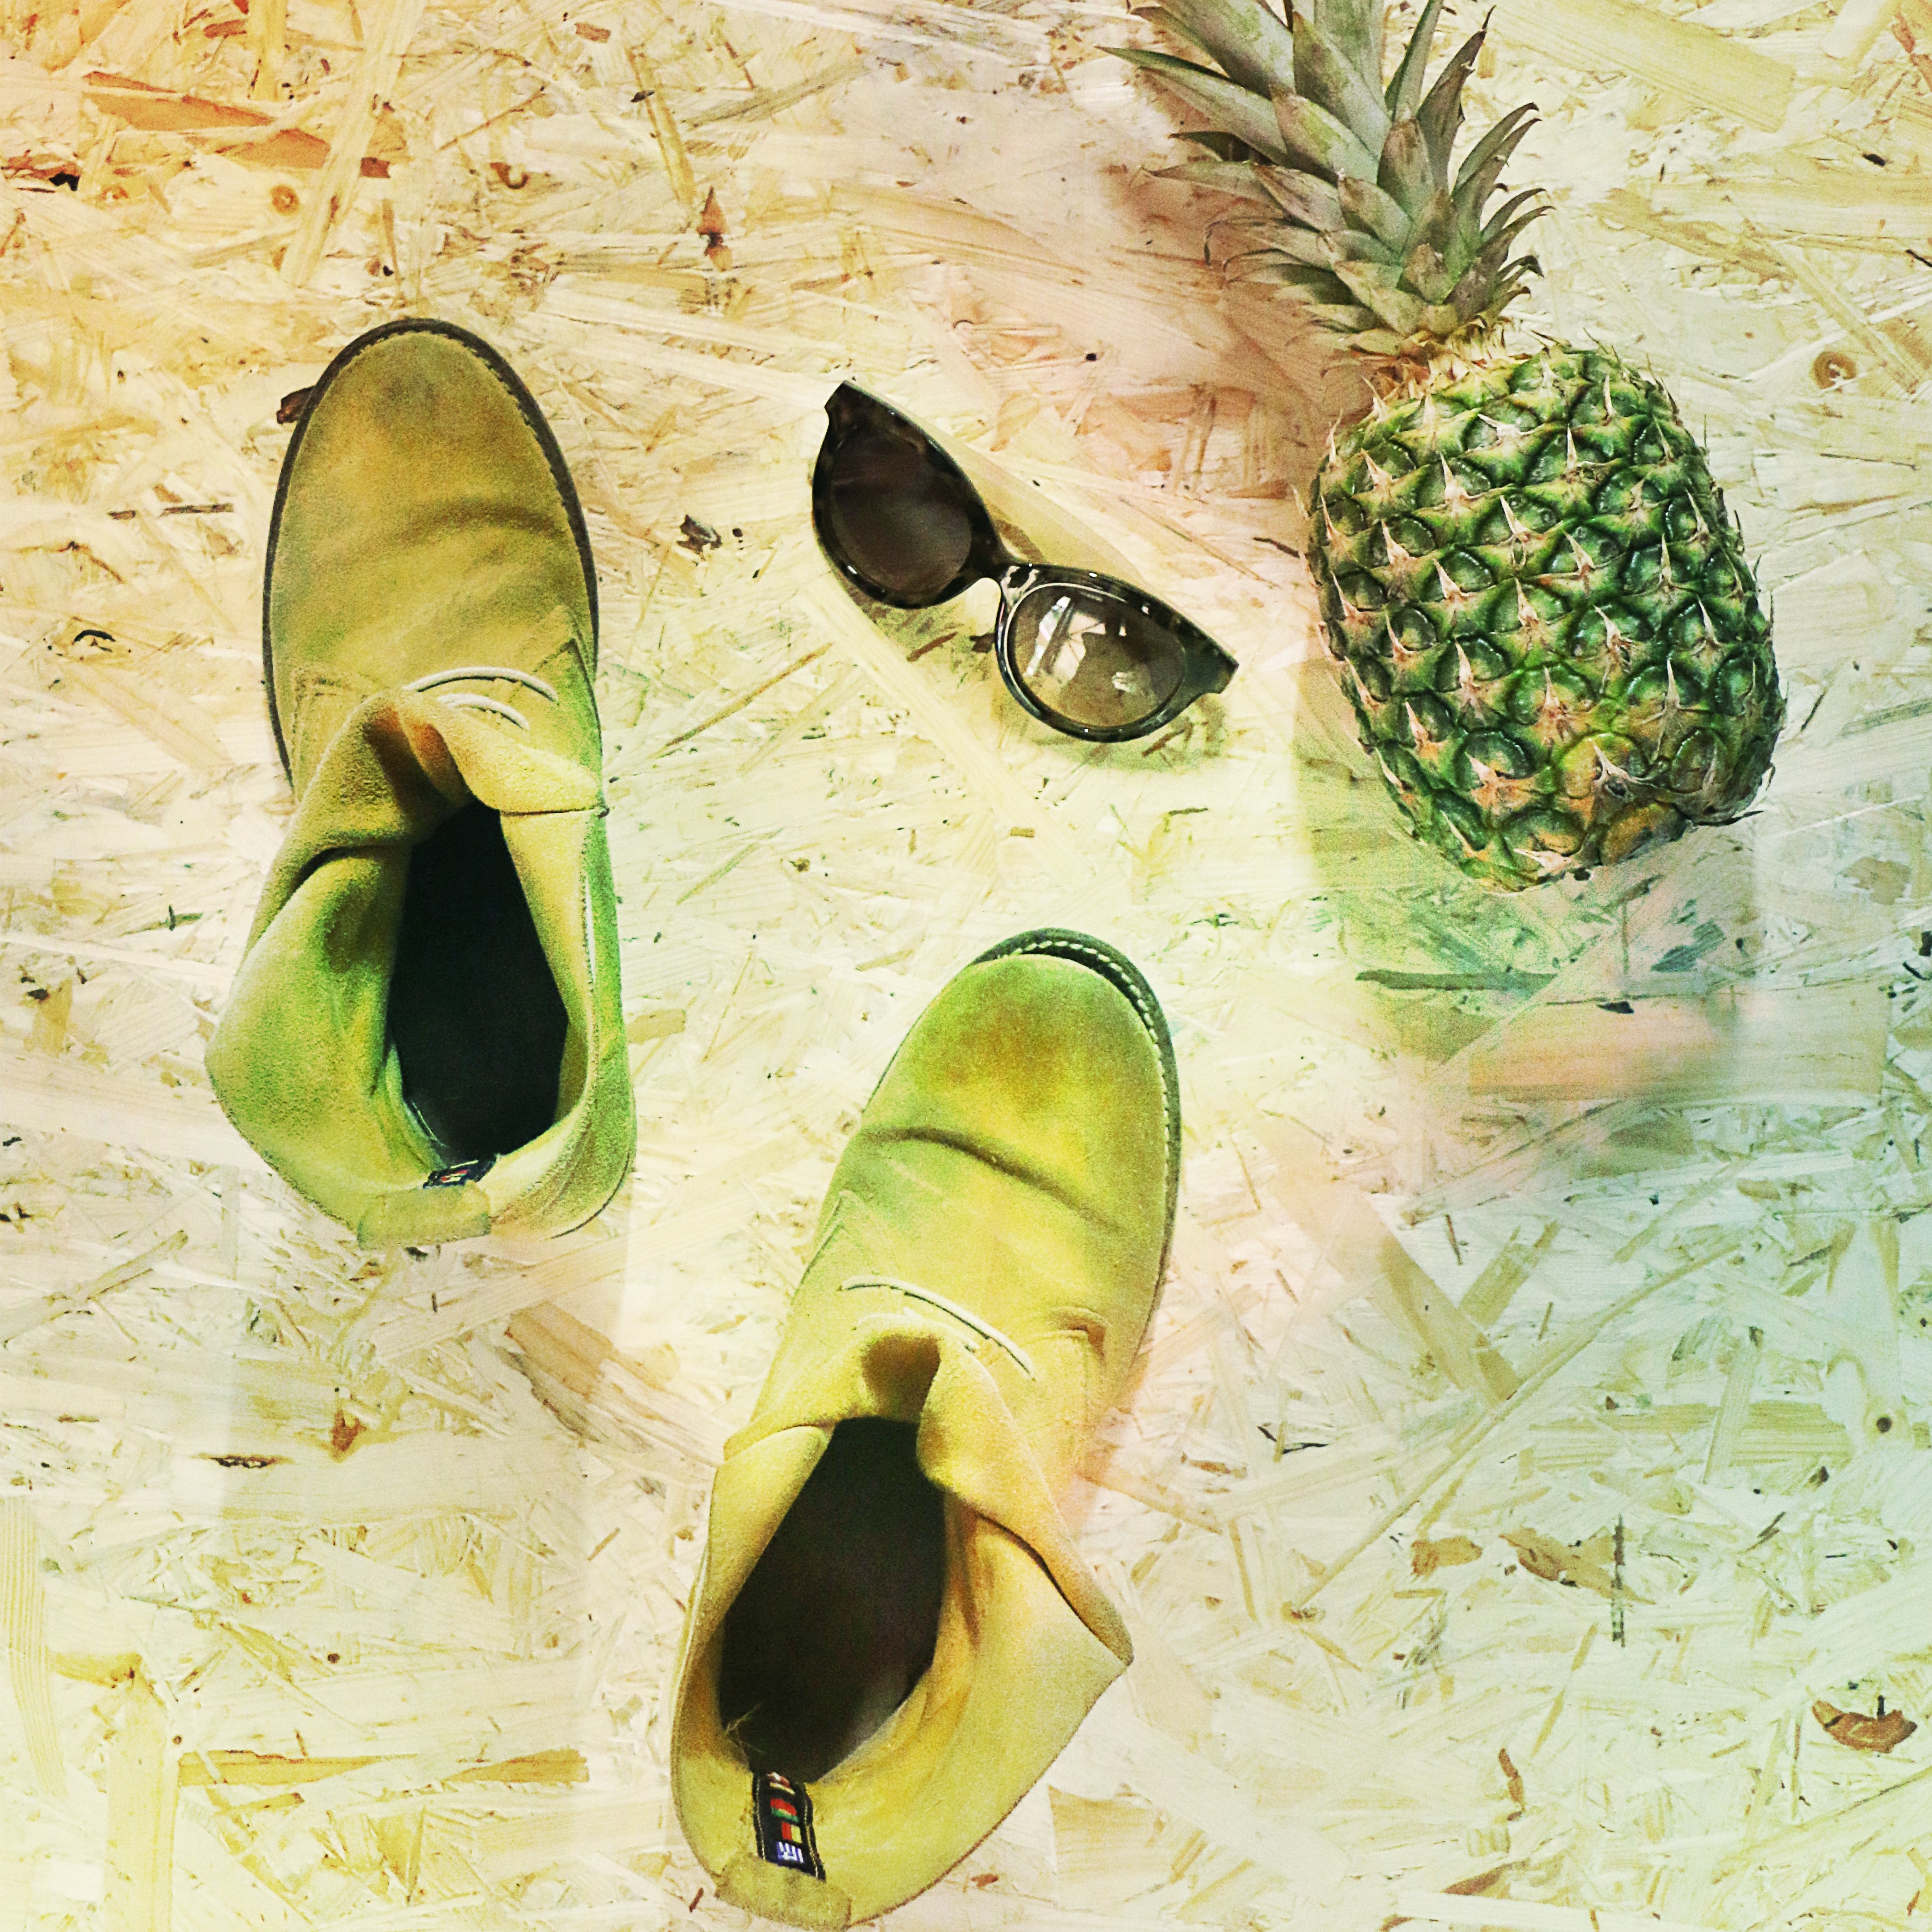
plant, fruit, flower, food, green, produce, carving, flowering plant, land plant